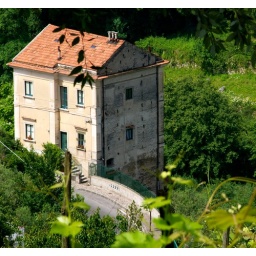
The house on the bend in the road